Vendetta: Lucky's Revenge

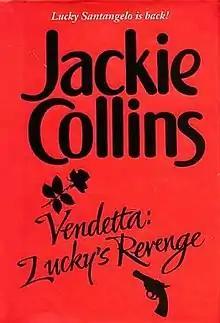
First edition (UK)

Vendetta: Lucky's Revenge is a 1996 novel by Jackie Collins and the fourth in her "Santangelo" novels series.